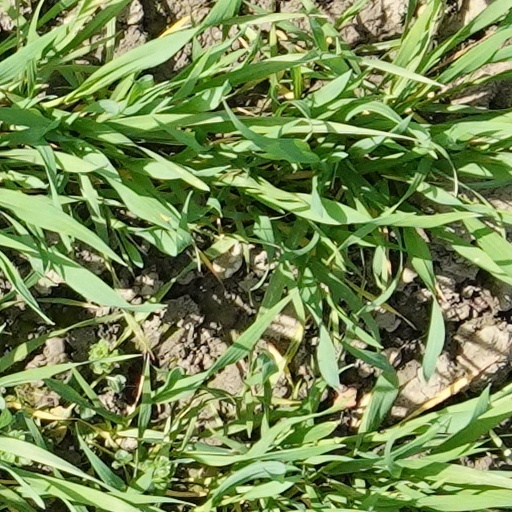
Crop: wheat